Henning Engelsen

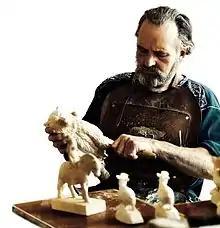
Henning Engelsen

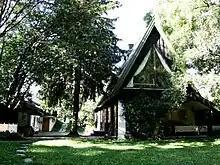
Engelsens Workshop

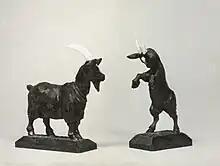
Goats carved in wood by Henning Engelsen, 1958

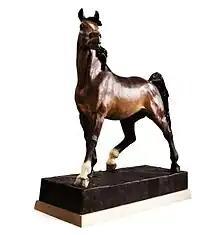
Horse carved in wood by Henning Engelsen, 1980

Henning Engelsen was born at Sandefjord in Vestfold, Norway.